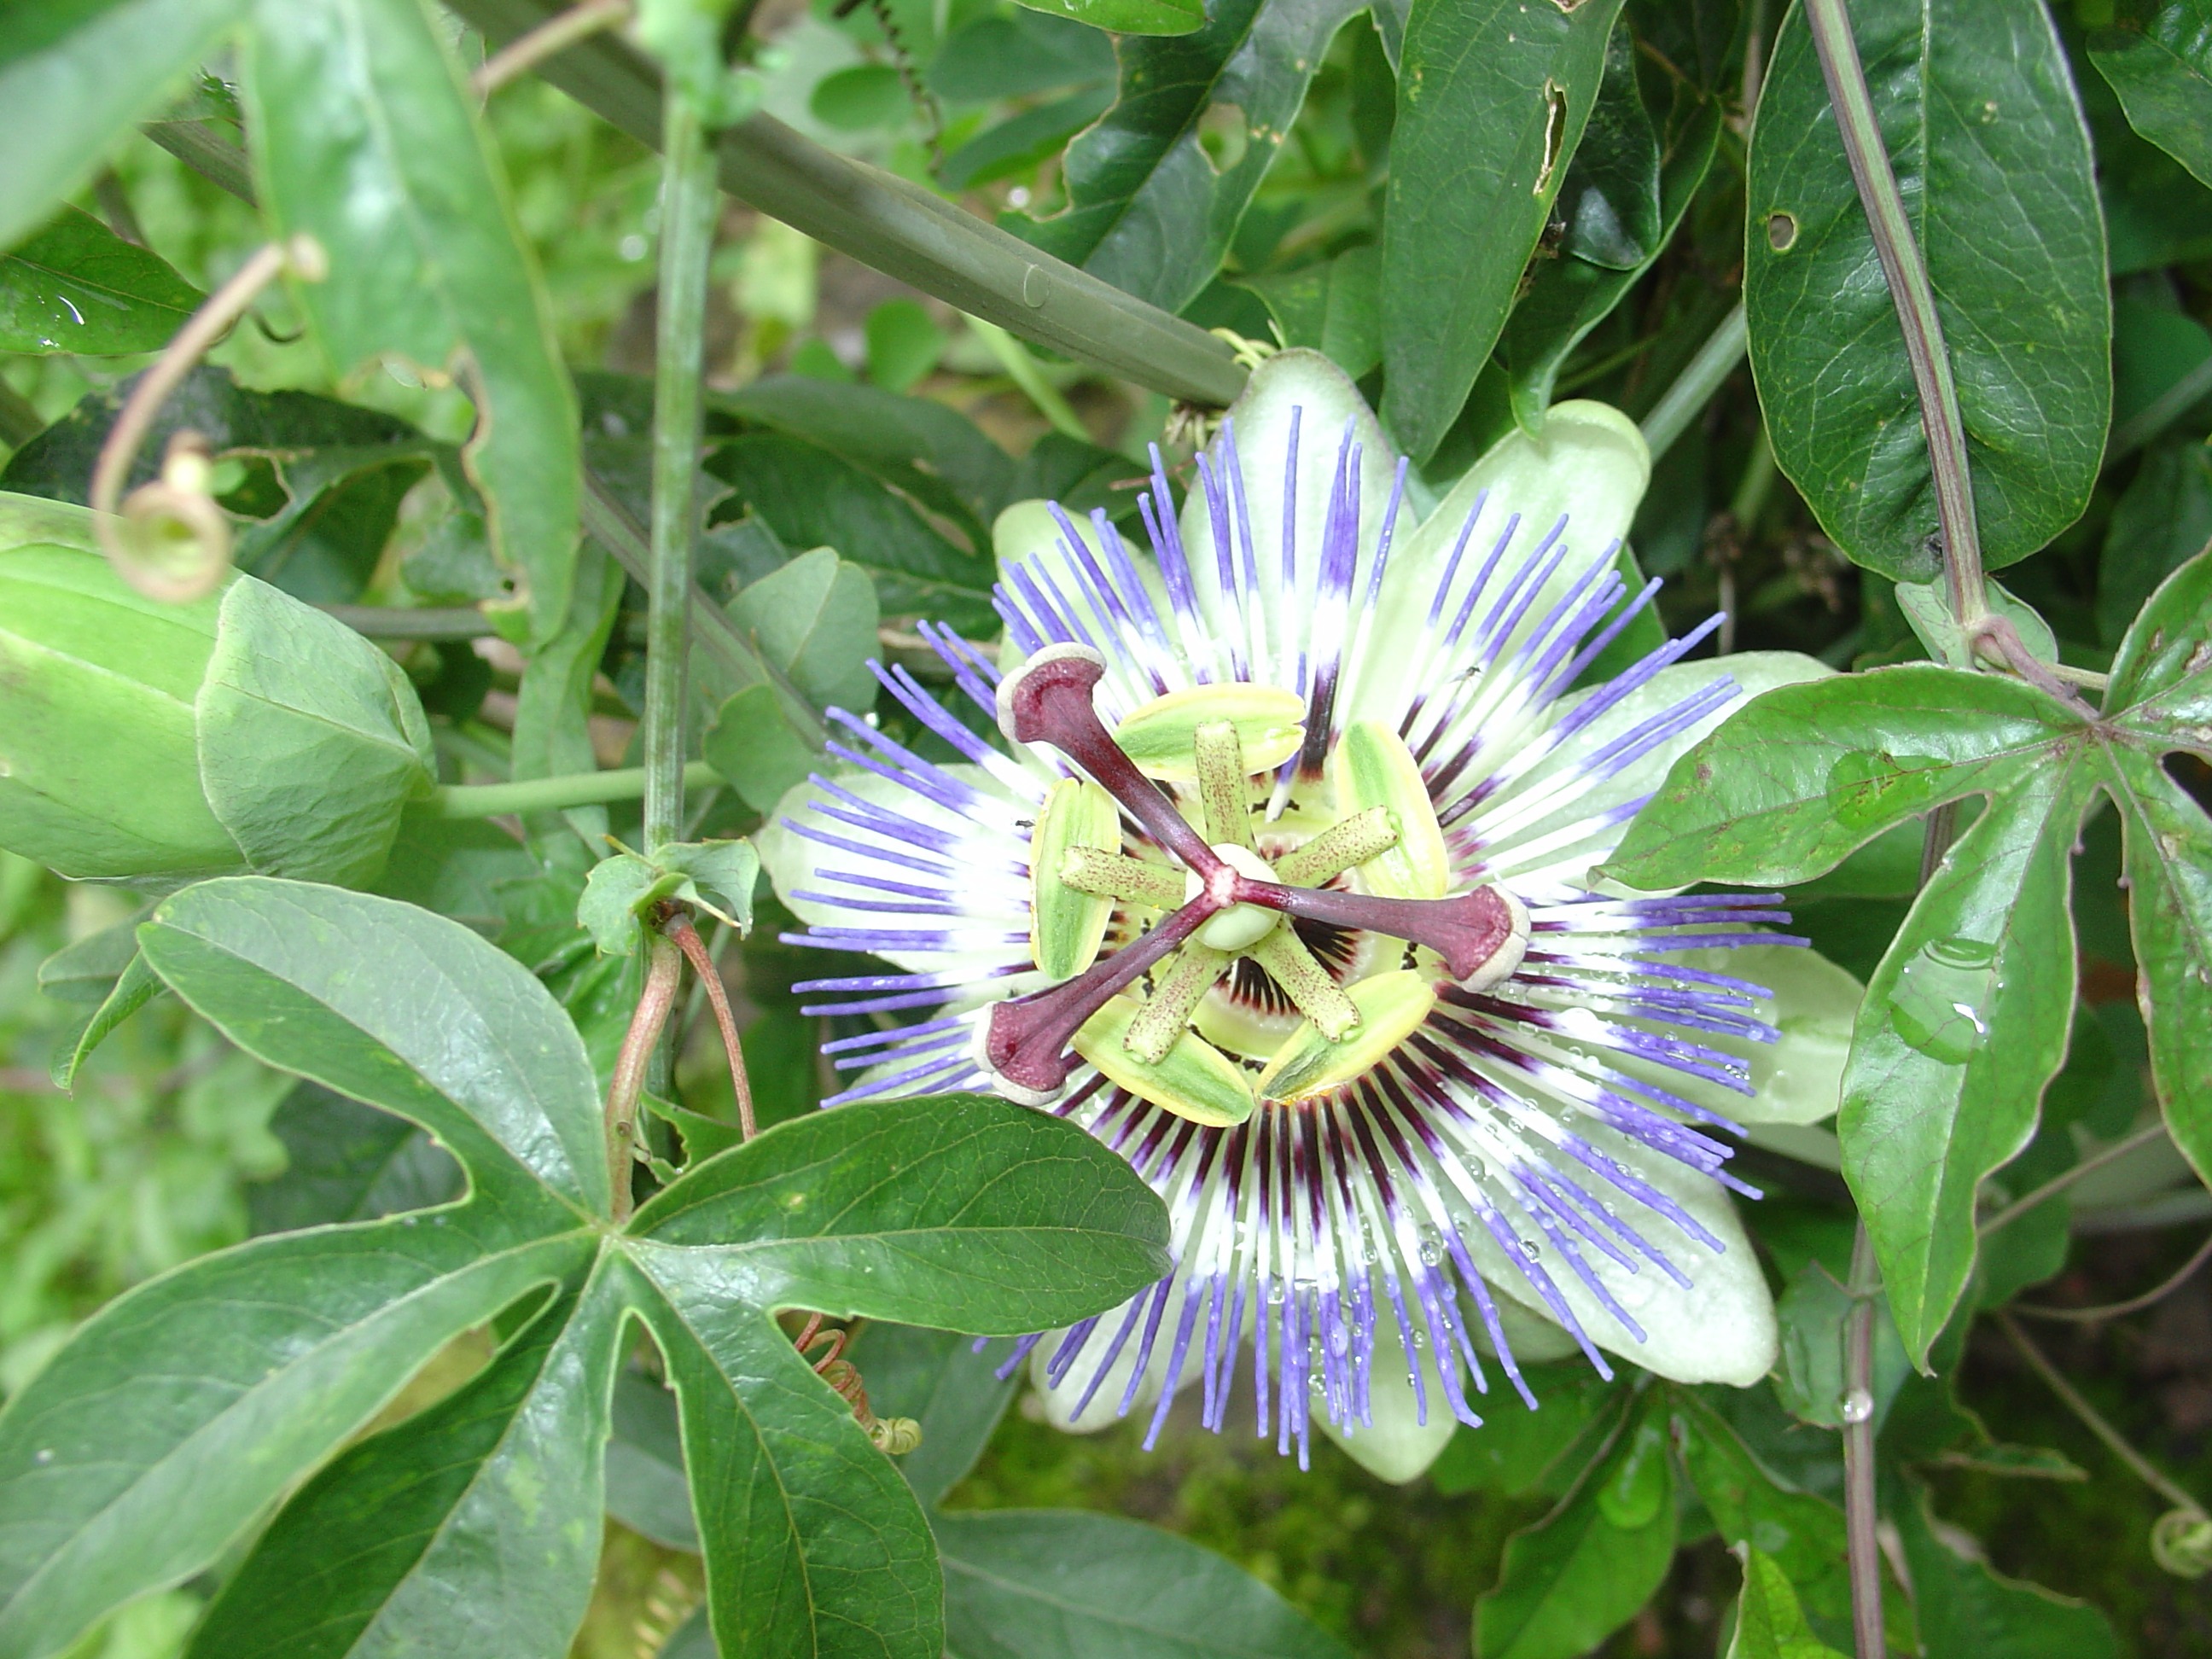
blossom, plant, flower, bloom, botany, flora, wildflower, flowers, passion flower, flowering plant, passion flower plant, land plant, passion flower family, purple passionflower